Isaac S. Taylor

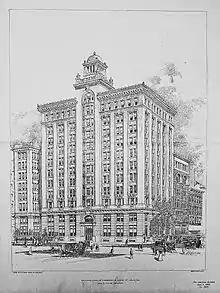
Taylor's National Bank of Commerce Building, in St. Louis, 1902, one of his largest individual structures built

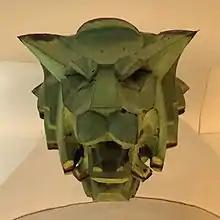
Copper lion head fixture from the National Bank of Commerce Building on display at The Wolfsonian-FIU, Miami Beach, Florida

Taylor's firm became well known for major commercial buildings in downtown St. Louis, which in the last quarter of the nineteenth century began to emerge as one of the dominant metropolises in the American Midwest, not the least because of its strategic location just south of the juncture of the Mississippi and Missouri rivers. Vast amounts of cargo passed through its ports, particularly raw agricultural products from the South and the states of the Great Plains as well as industrial products from the manufacturing centers in the North.